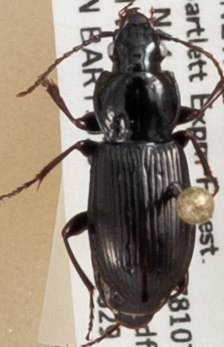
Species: Pterostichus pensylvanicus
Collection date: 2019-05-29
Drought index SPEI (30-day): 0.794
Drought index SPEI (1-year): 1.25
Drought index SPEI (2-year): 1.13